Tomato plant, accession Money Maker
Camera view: horizontal (90 deg, fisheye); turntable rotation: 120 degrees
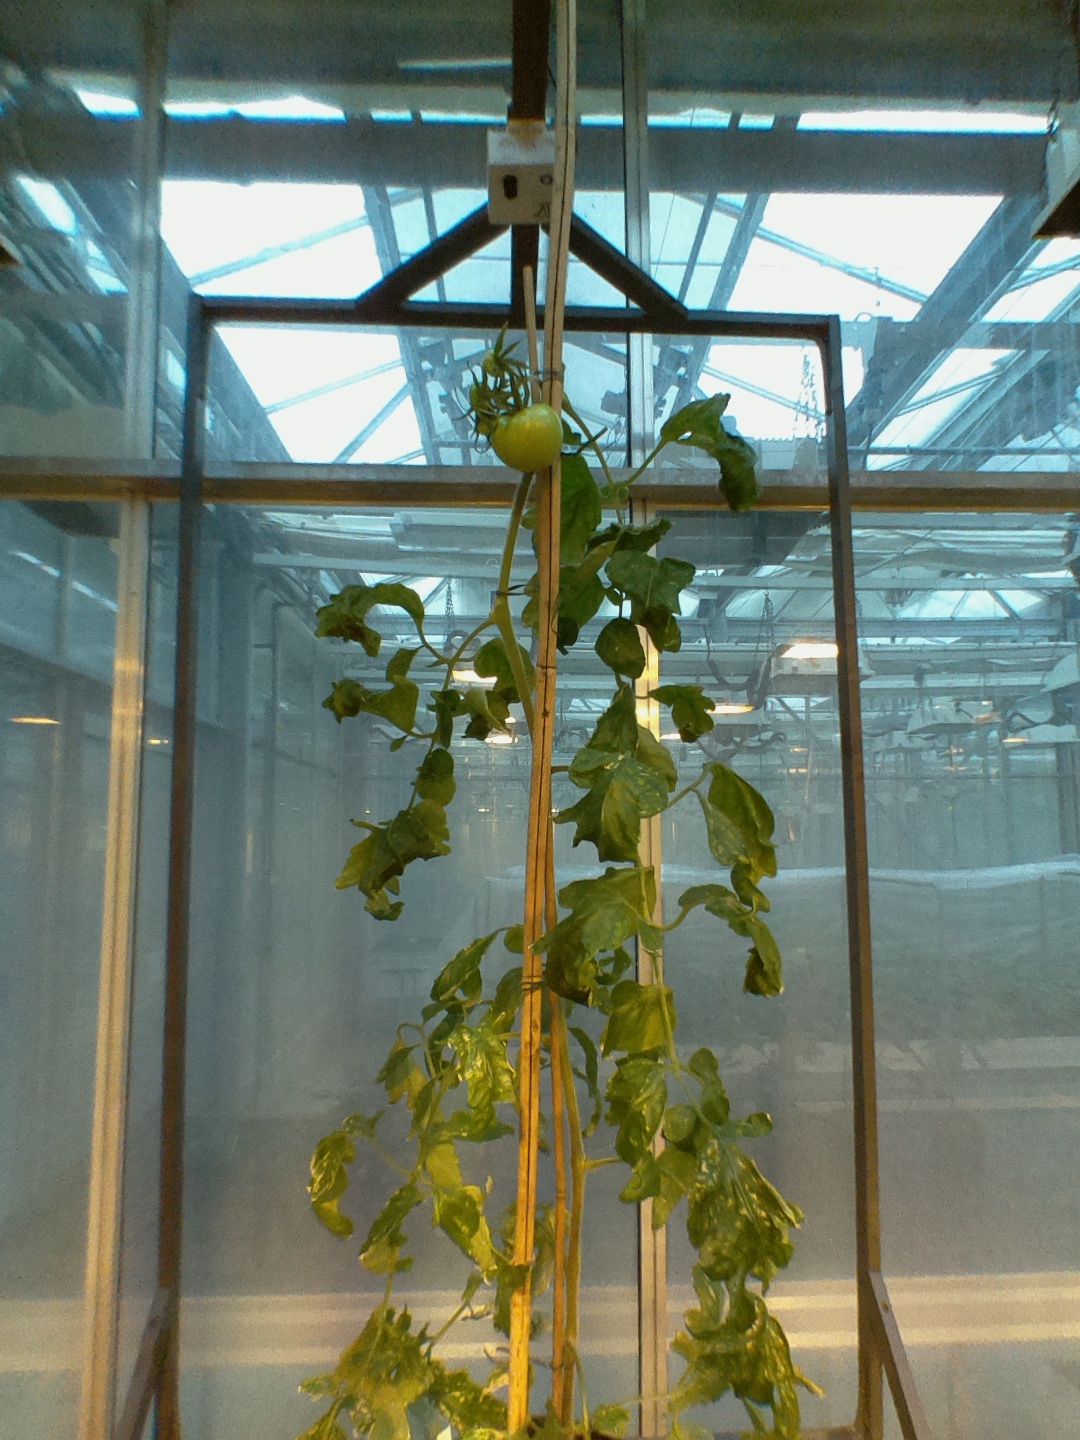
BBCH growth stage 76: 60%-70% of final fruit size